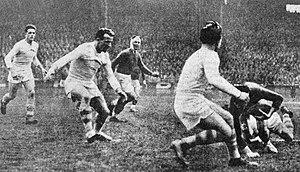
Finale du championnat de France de rugby, le 24 mars 1946, le lourdais Chanfreau (foncé) plaqué, Dutrey son équipier au centre, les palois Desclaux (G. en clair), Lasalle (centre) et Duthen (D.) sont en embuscade.
Le Football club lourdais XV Hautes-Pyrénées, généralement appelé FC Lourdes, est un club de rugby à XV créé en 1911, qui domine le rugby français au lendemain de la Seconde Guerre mondiale, et qui évolue aujourd’hui en Fédérale 2.
Le championnat de France de rugby à XV de première division 1945-1946 est remporté par la Section paloise qui bat le FC Lourdes en finale.
La Section paloise est un club de rugby à XV fondé en 1902 et partie intégrante du club omnisports français de la Section paloise, basé à Pau dans les Pyrénées-Atlantiques. Le club palois est présidé par Bernard Pontneau depuis 2006. L'équipe première, entraînée par Nicolas Godignon et Frédéric Manca, évolue en Top 14. La structure professionnelle Section paloise rugby pro, créée en 1998 sous la forme d'une SASP, est accompagnée par l'Association Section paloise rugby qui compte plus de 450 licenciés. Elle a pour mission de former des joueurs de l'école de rugby à la catégorie espoir, le club participant au championnat de France espoirs de rugby à XV dans la poule Élite.